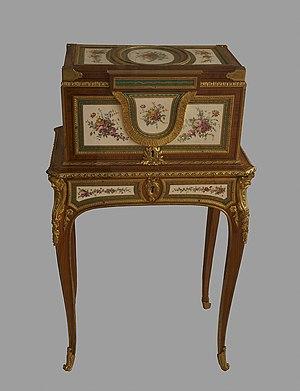
Coffre à bijoux de Marie-Antoinette dauphine
Martin Carlin est un ébéniste français, d'origine allemande. Reçu maître en 1766.